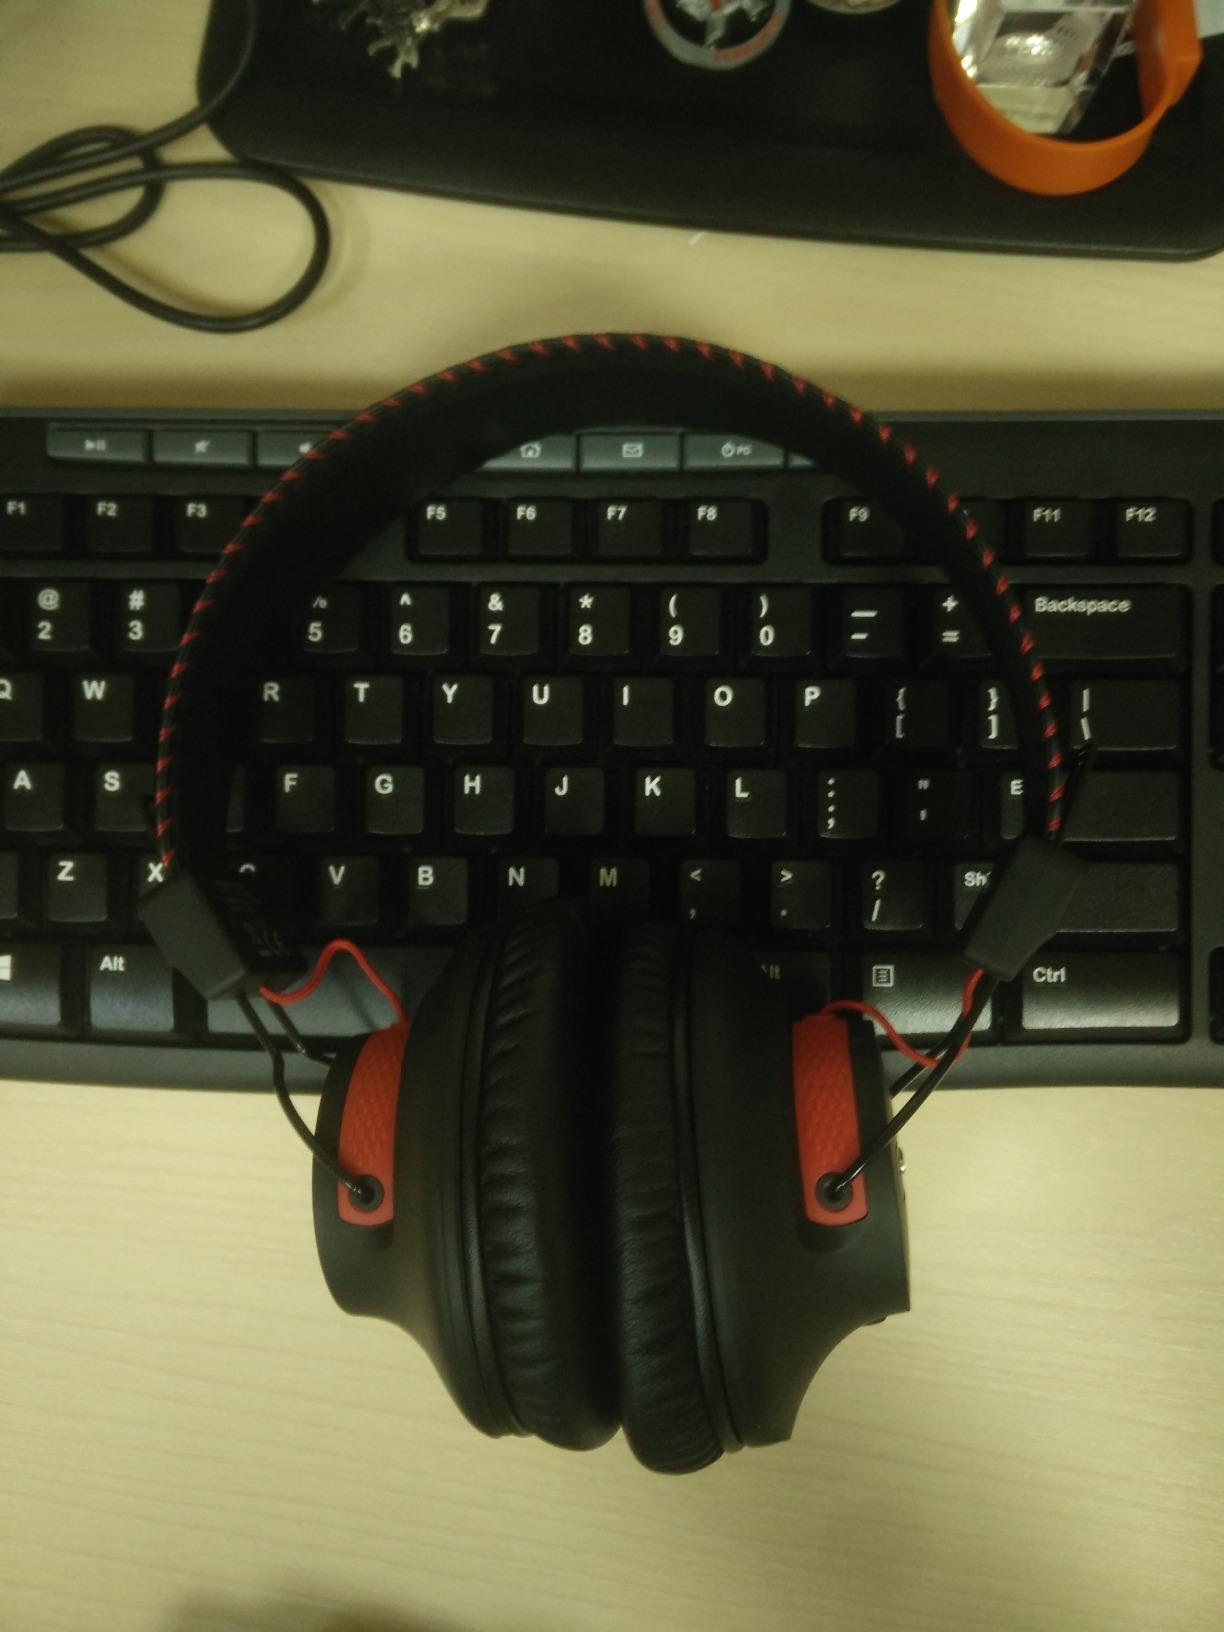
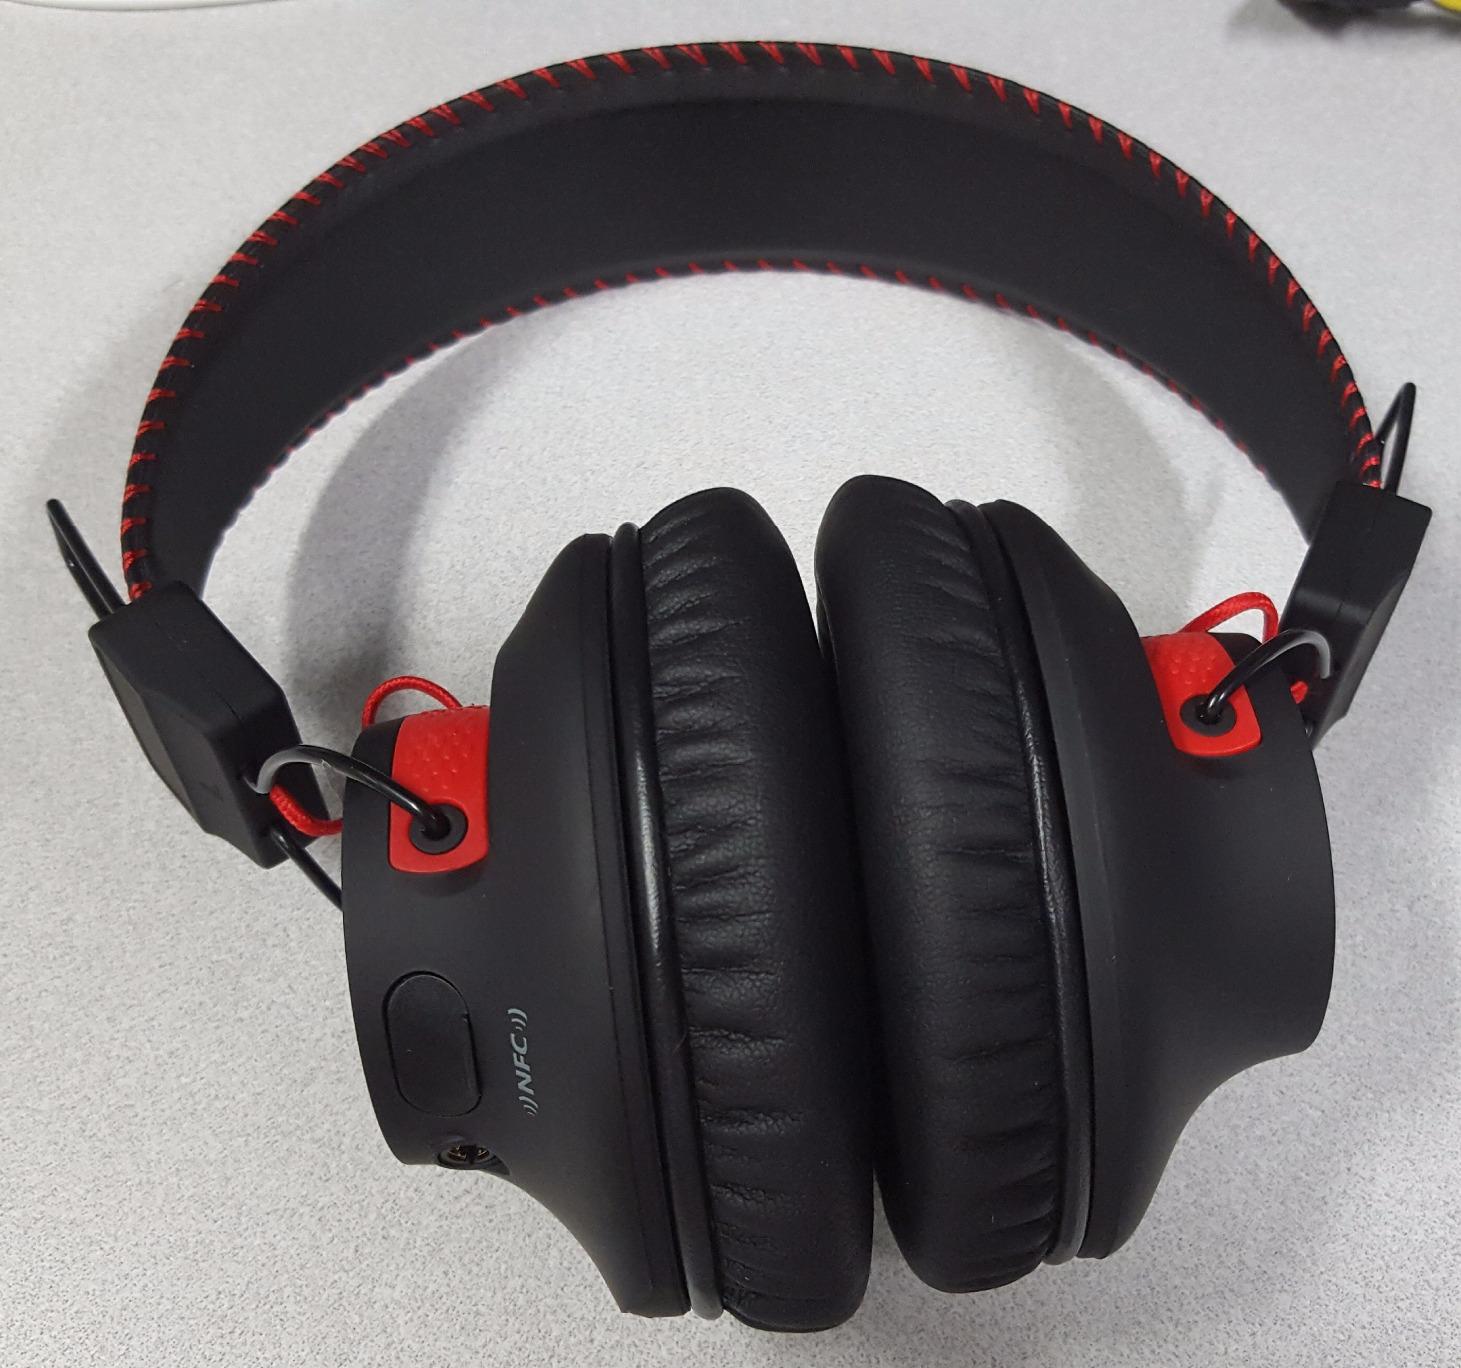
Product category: headphones
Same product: yes